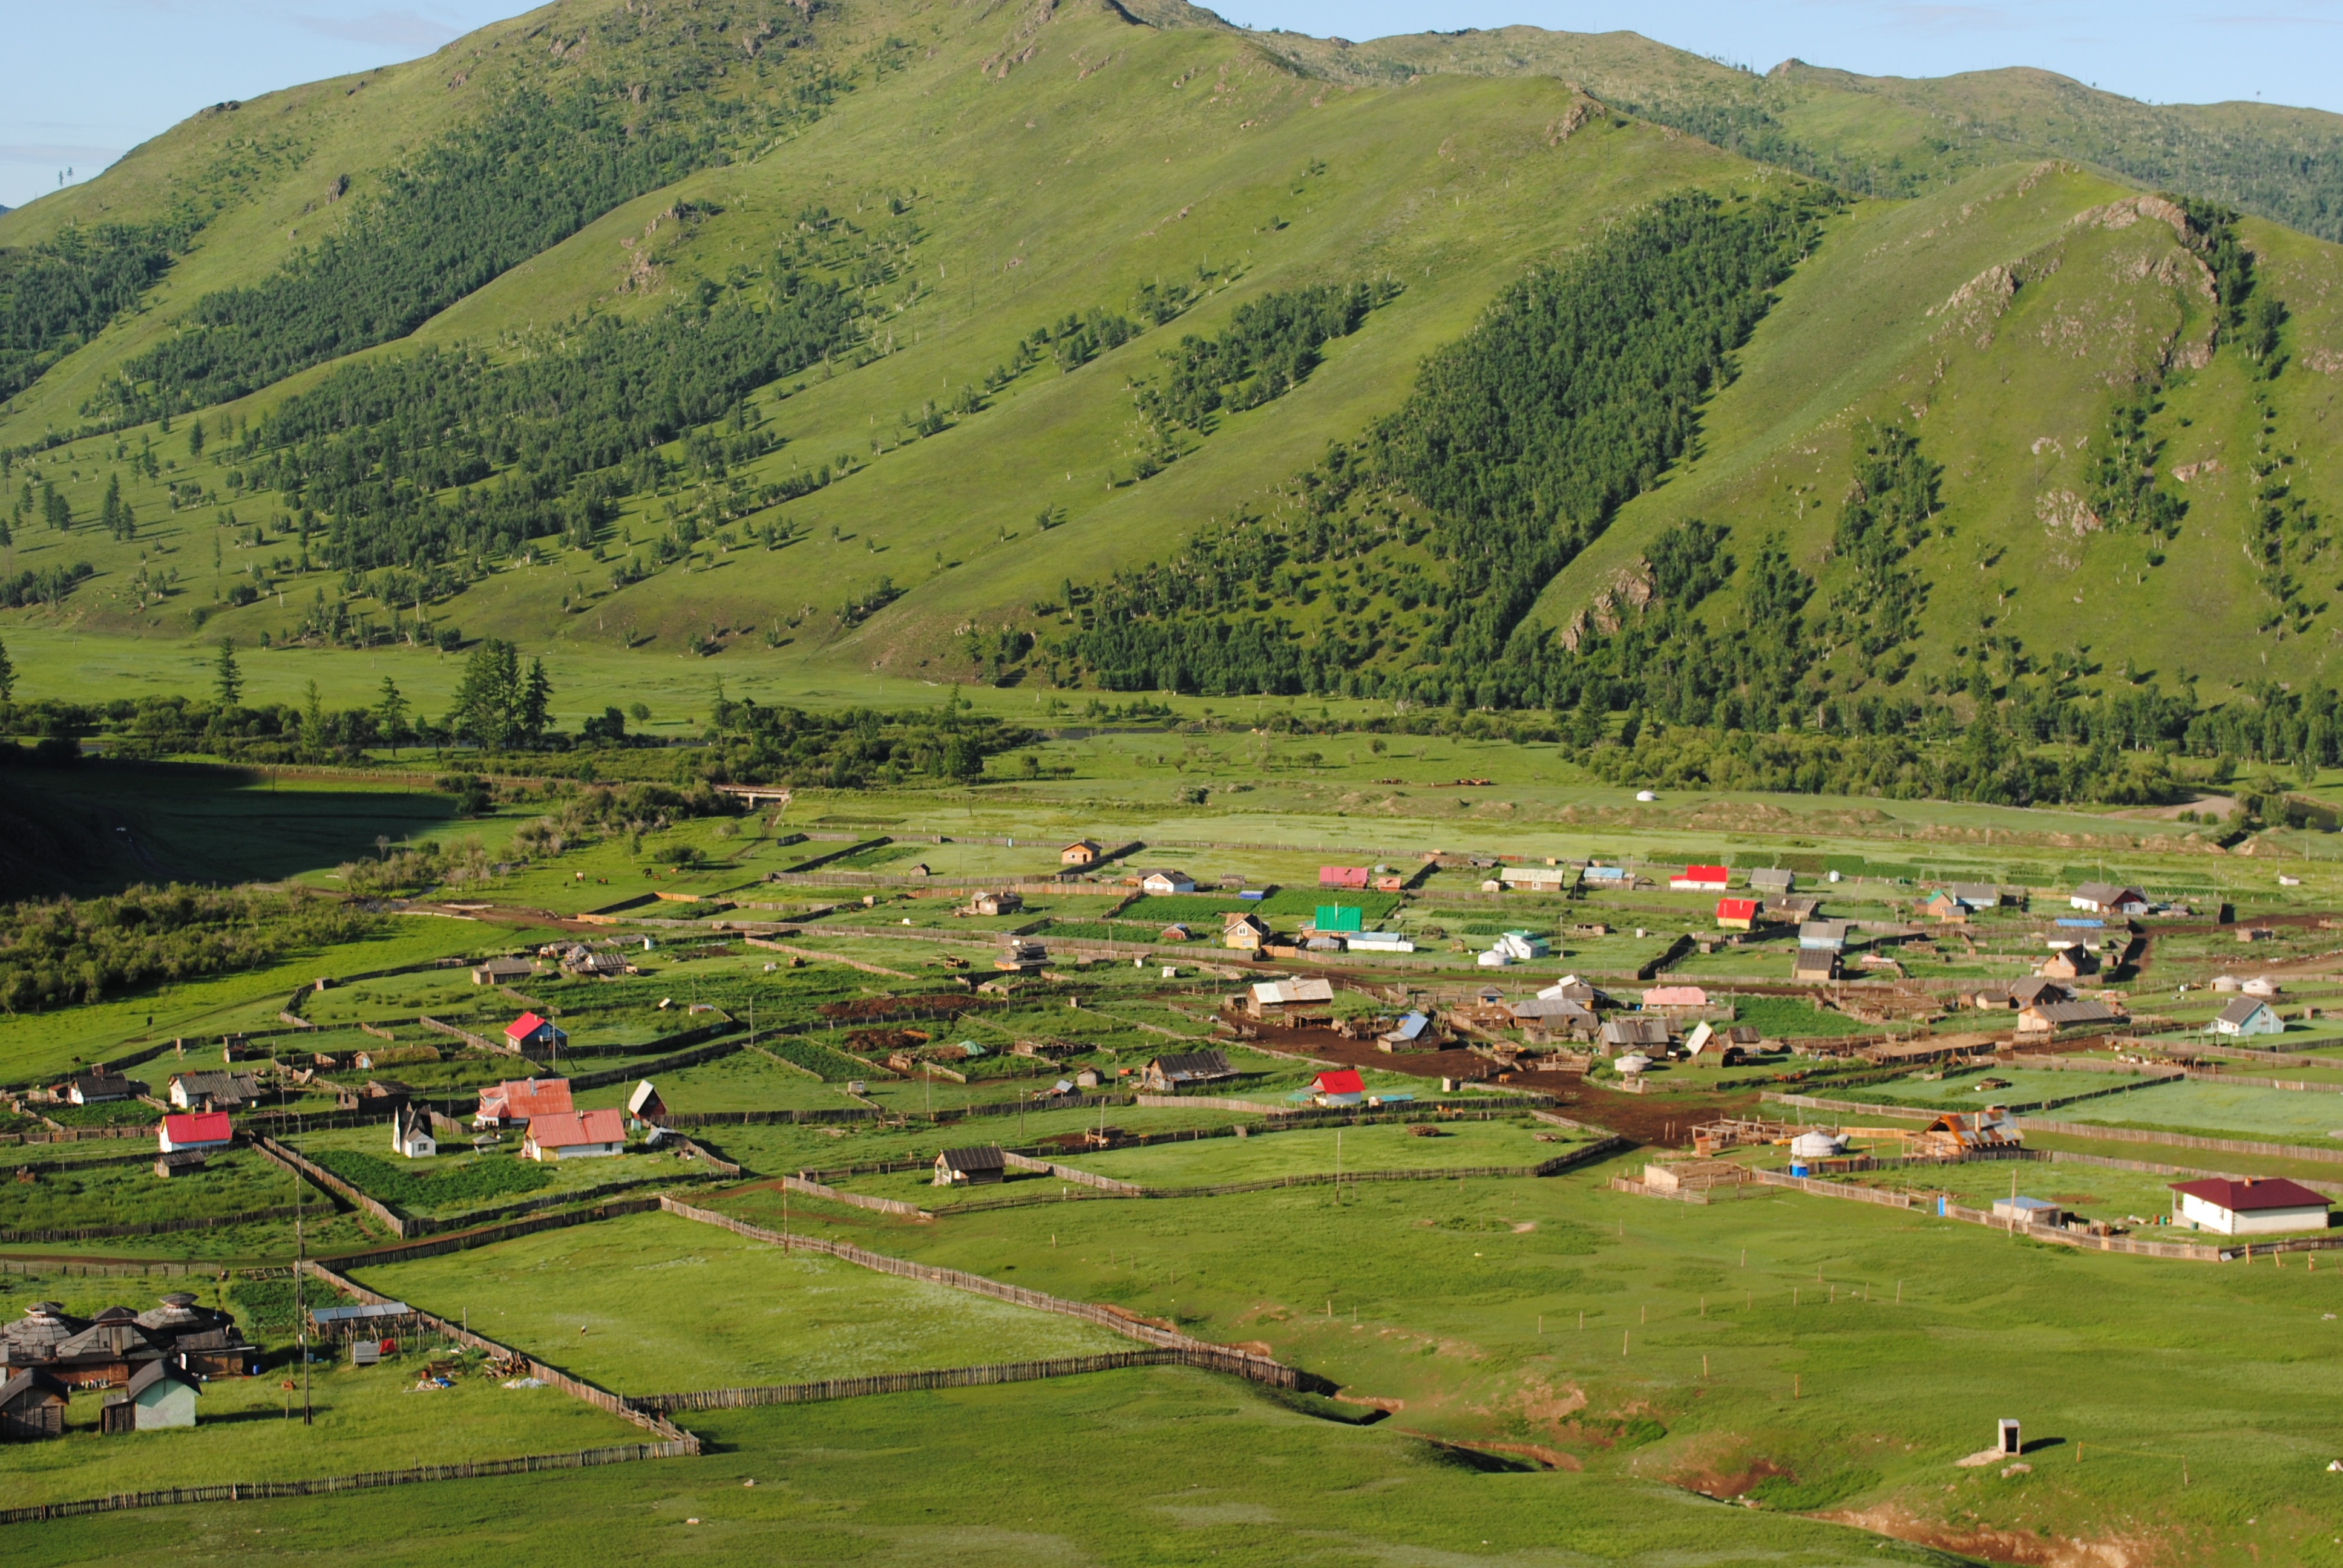
landscape, grass, mountain, field, meadow, hill, lake, valley, mountain range, village, green, pasture, asia, agriculture, highland, plain, outdoors, sunny, alps, grassland, plateau, mongolia, rural area, paddy field, aerial photography, geographical feature, mountainous landforms